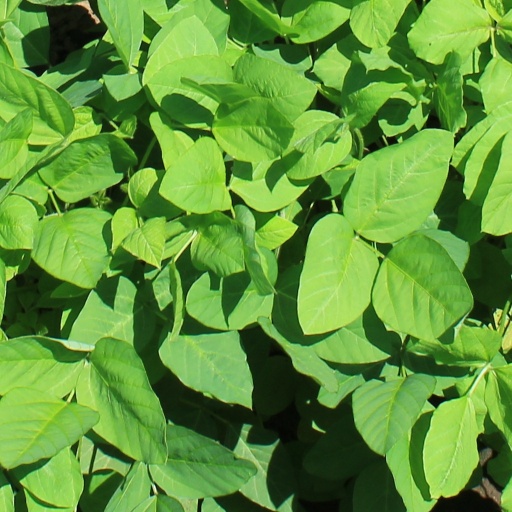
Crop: soybean